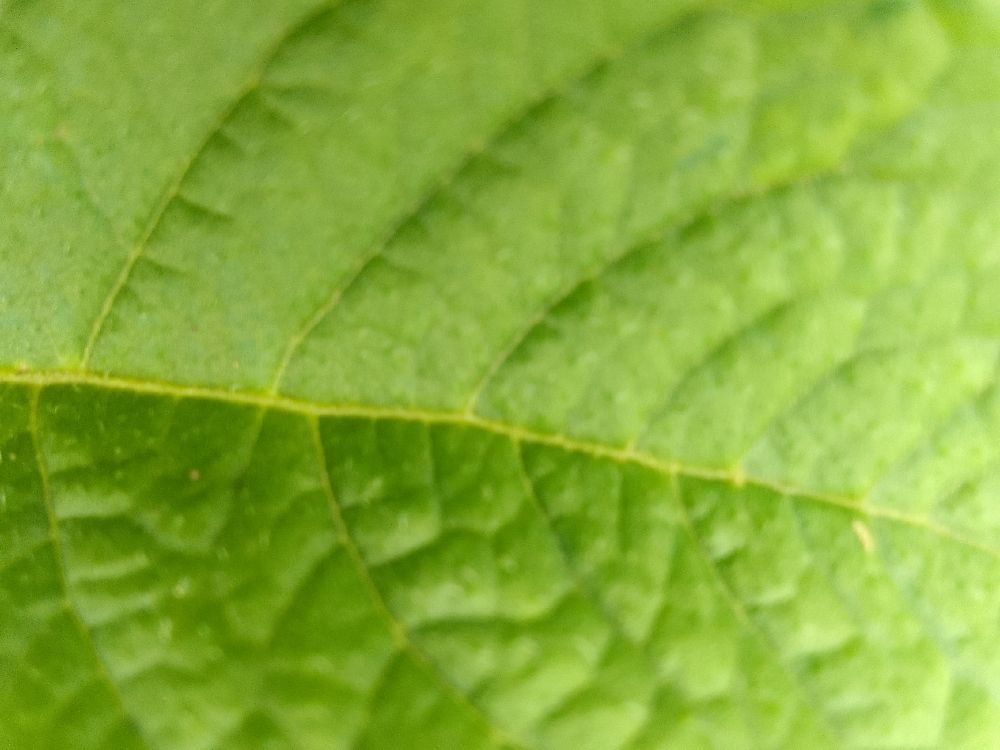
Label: Healthy